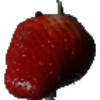
Label: Strawberry 1